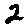
Label: 2